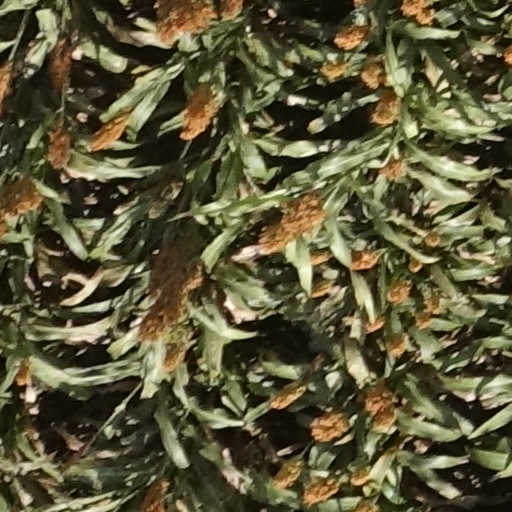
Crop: sorghum